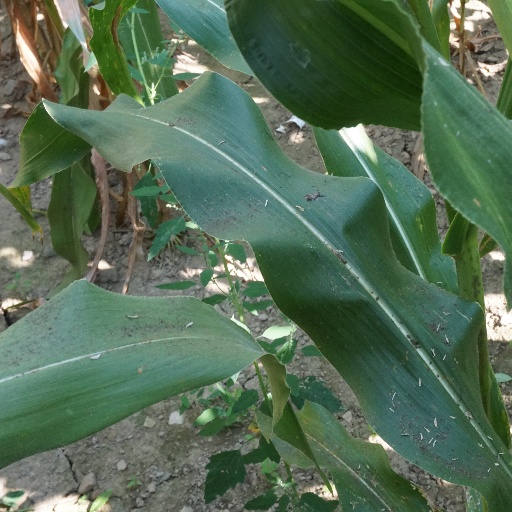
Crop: maize; corn